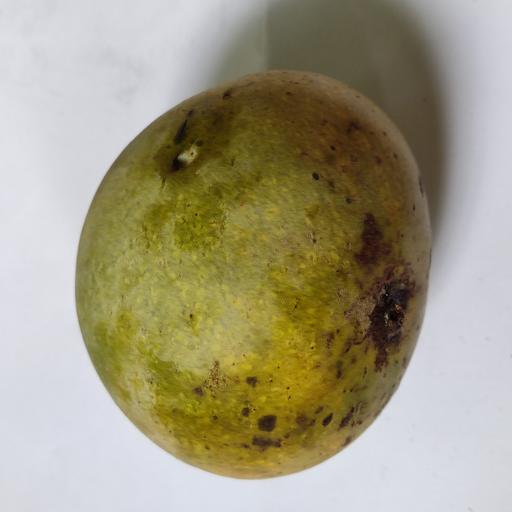
Crop type: Mango_Himsagar